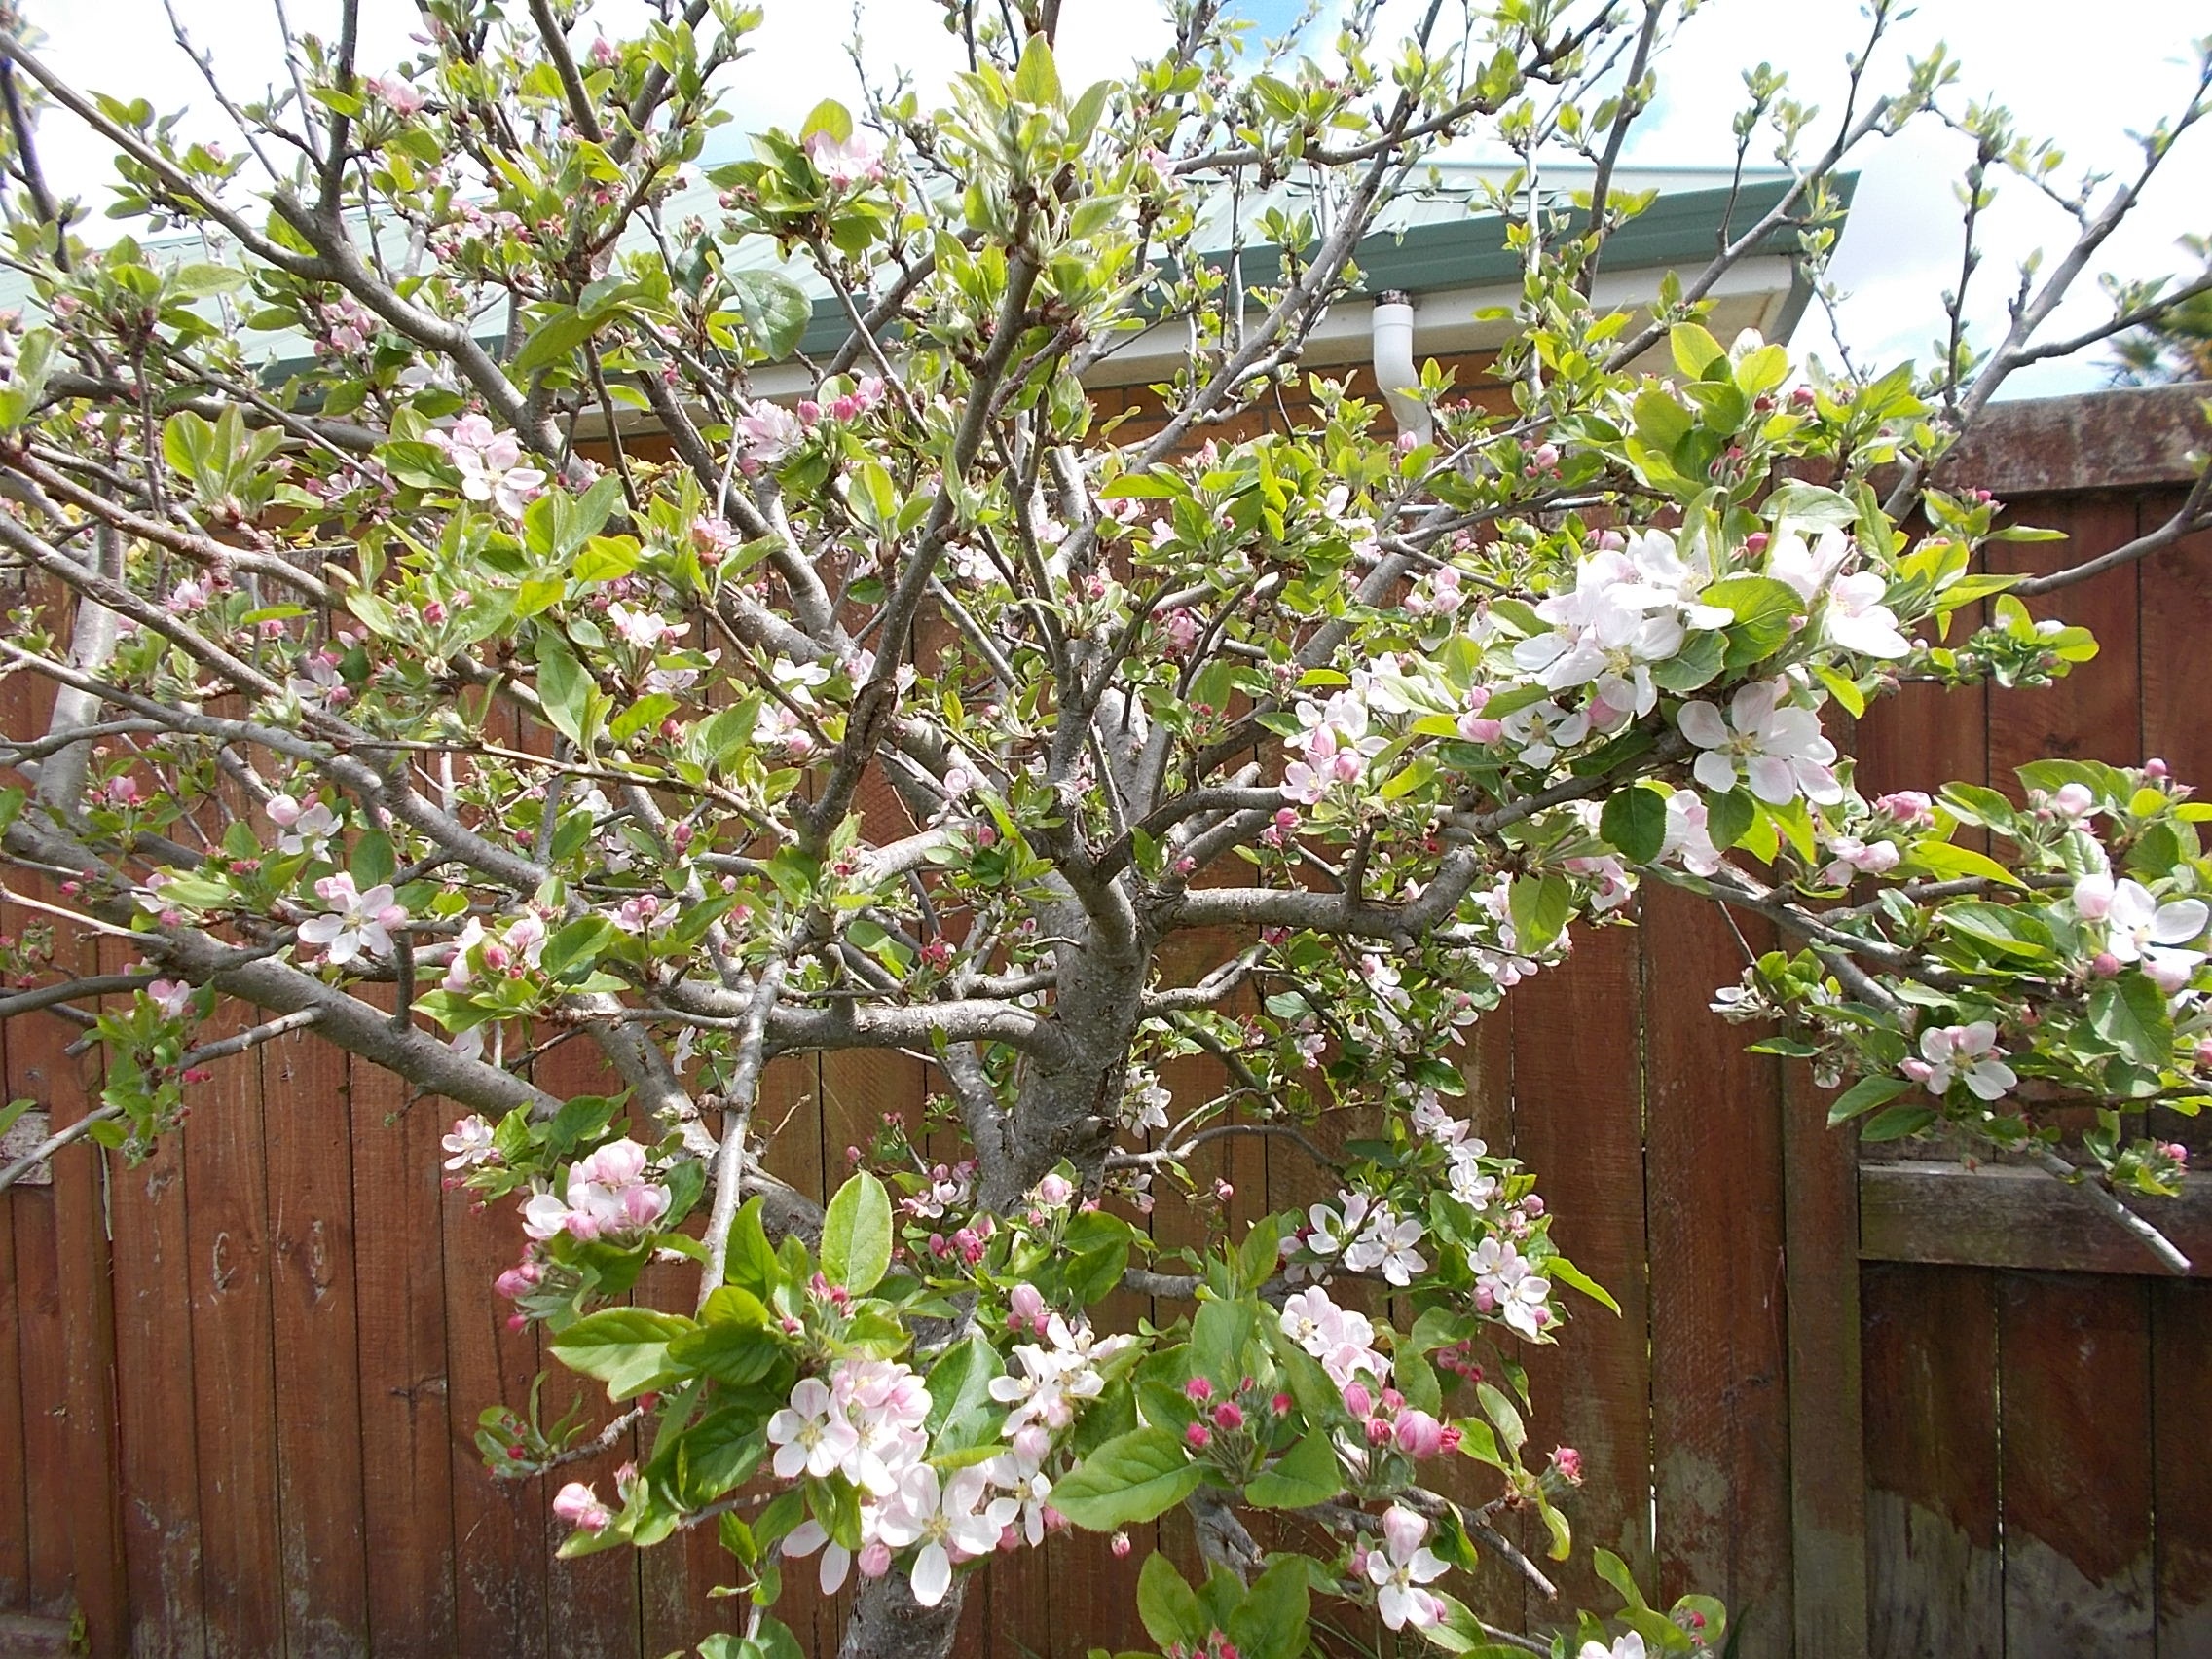
tree, nature, branch, blossom, plant, wood, fruit, leaf, flower, food, spring, green, produce, evergreen, botany, garden, plants, flowers, shrub, eggplant, flower tree, flowering plant, apple flower, woody plant, land plant